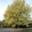
Label: maple_tree